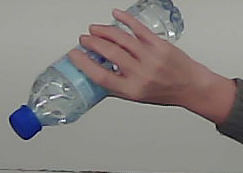
Product: nestle_water